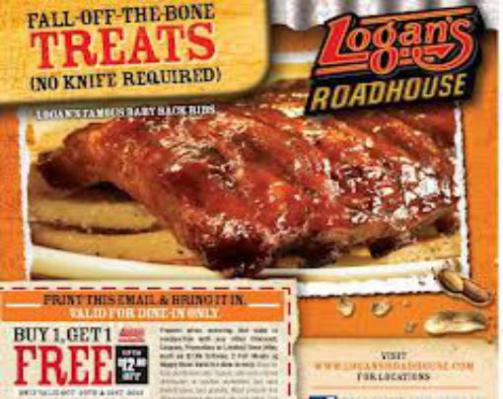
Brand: logan's roadhouse
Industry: Food